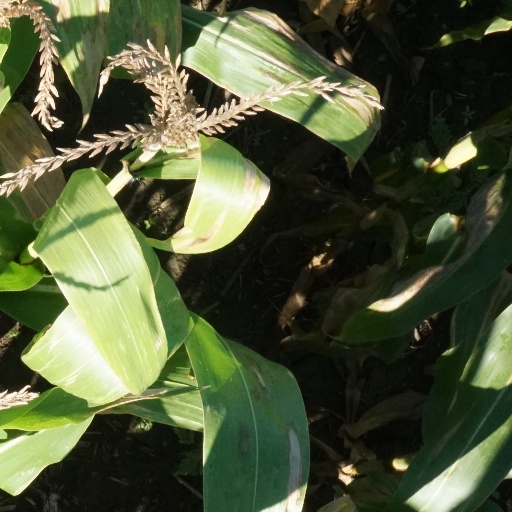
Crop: maize; corn